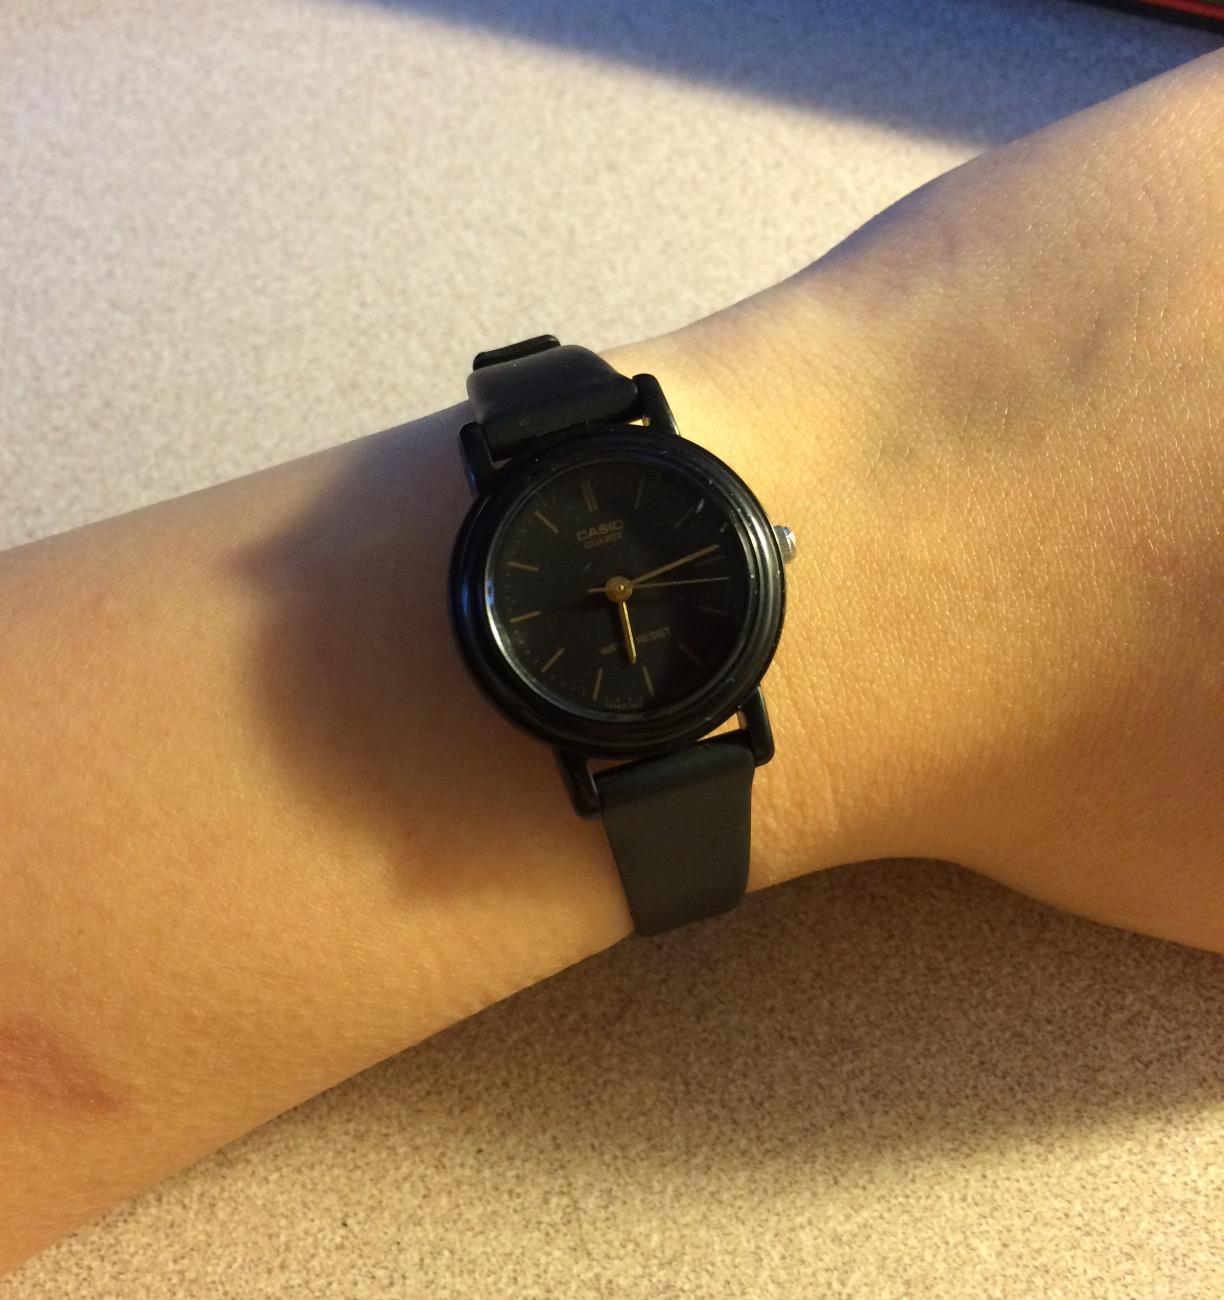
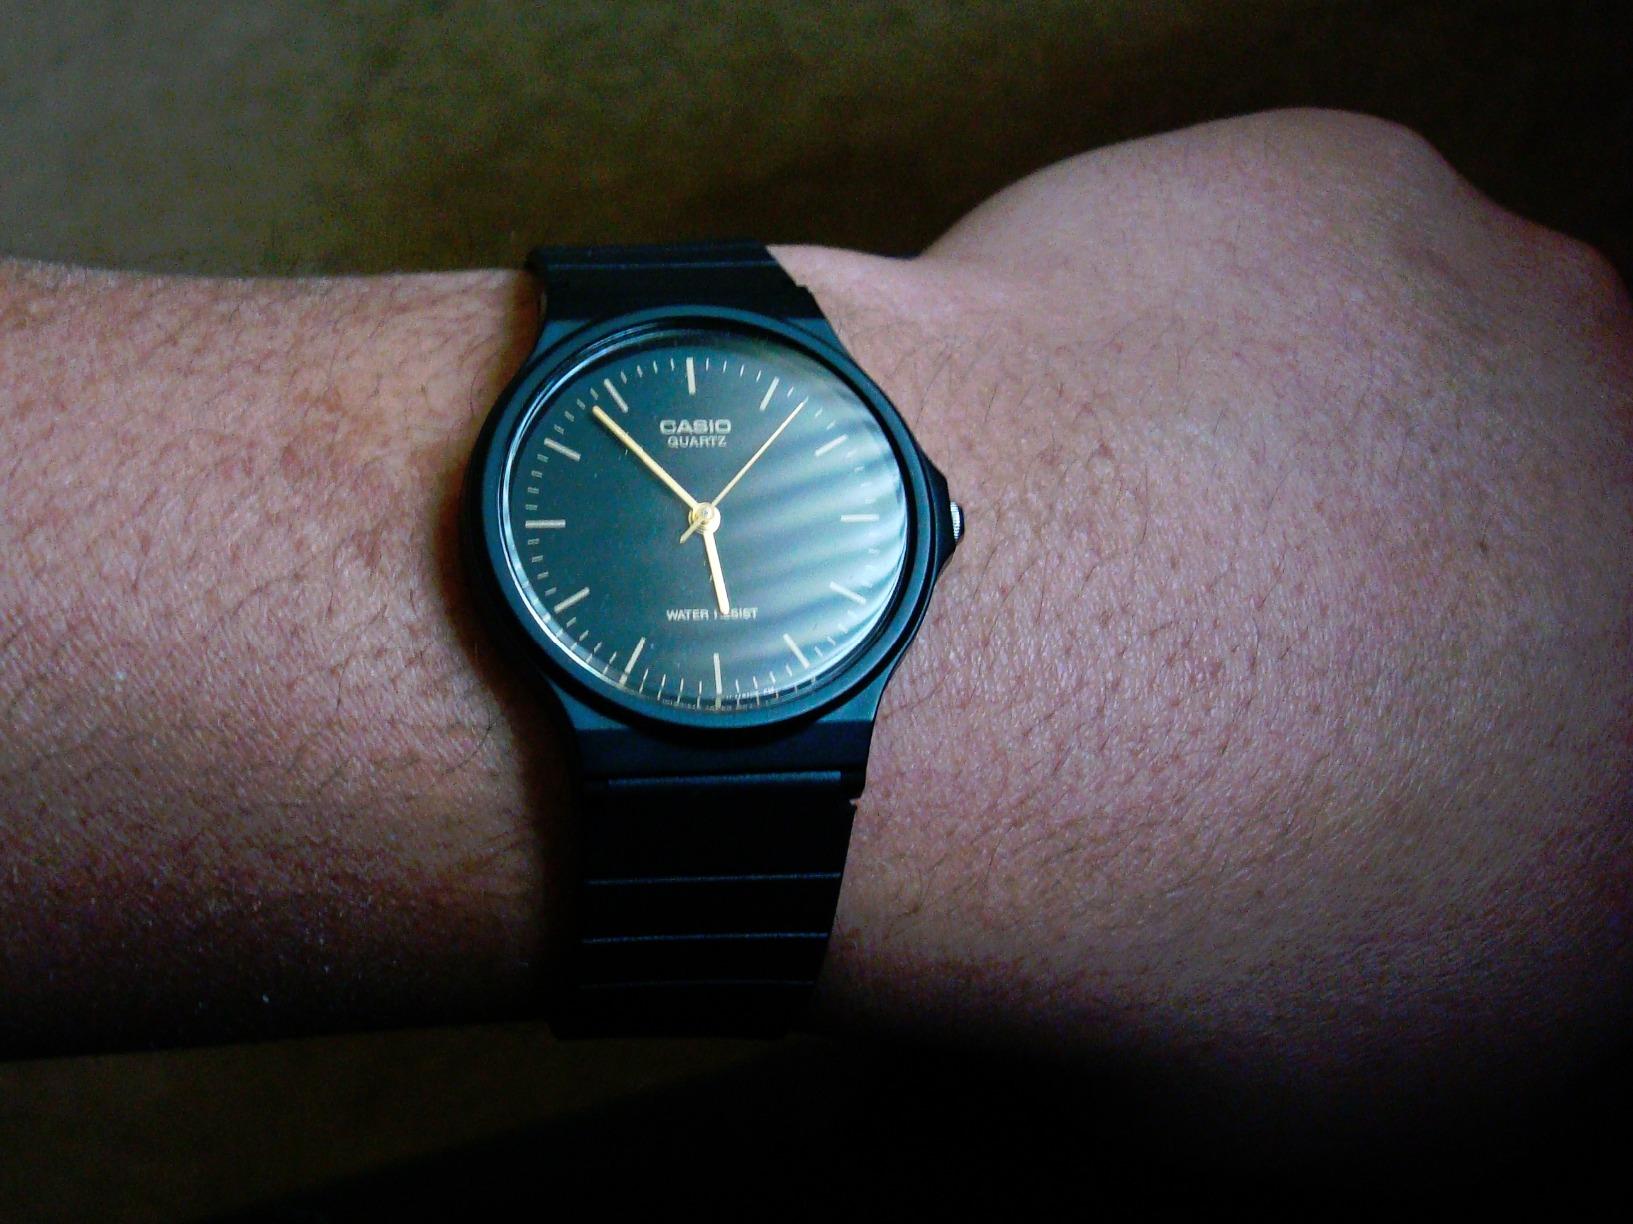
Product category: accessories_watch
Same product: no